Pernem

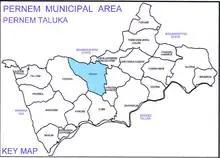

Pernem is one of the twelve sub-districts of Goa. It consists of twenty village panchayats and one municipality (Pernem city), and is surrounded by Vengurla and Sawantwadi sub-districts of Sindhudurga to the north, Dodamarg sub-district of Sindhudurga to the east, Bardez and Bicholim to the south and the Arabian Sea to the west.